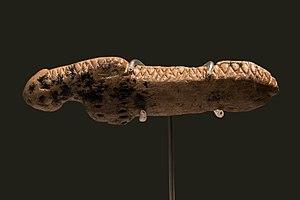
La grotte de Vogelherd, formée de roches karstiques, est localisée près de la ville de Niederstotzingen au sein de la vallée de la Lone dans le Land du Bade-Wurtemberg, en Allemagne.
L'archéoparc Vogelherd est un parc archéologique à thèmes établi autour de la grotte de Vogelherd. Le parc archéologique est situé dans la vallée de la Lone, massif du Jura souabe, près de Stetten ob Lontal, un quartier de la ville de Niederstotzingen, arrondissement d'Heidenheim, dans le Bade-Wurtemberg.